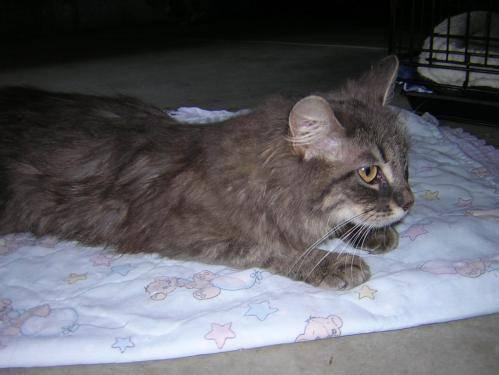
cat